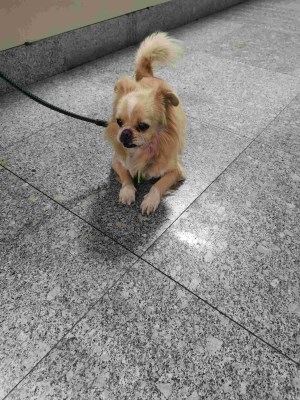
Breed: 3336-n000121-chinese_rural_dog